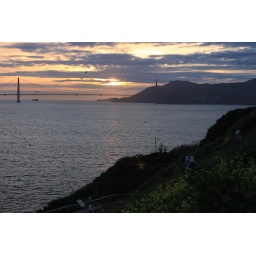
gulls and I enjoying the sunset over the golden gate bridge